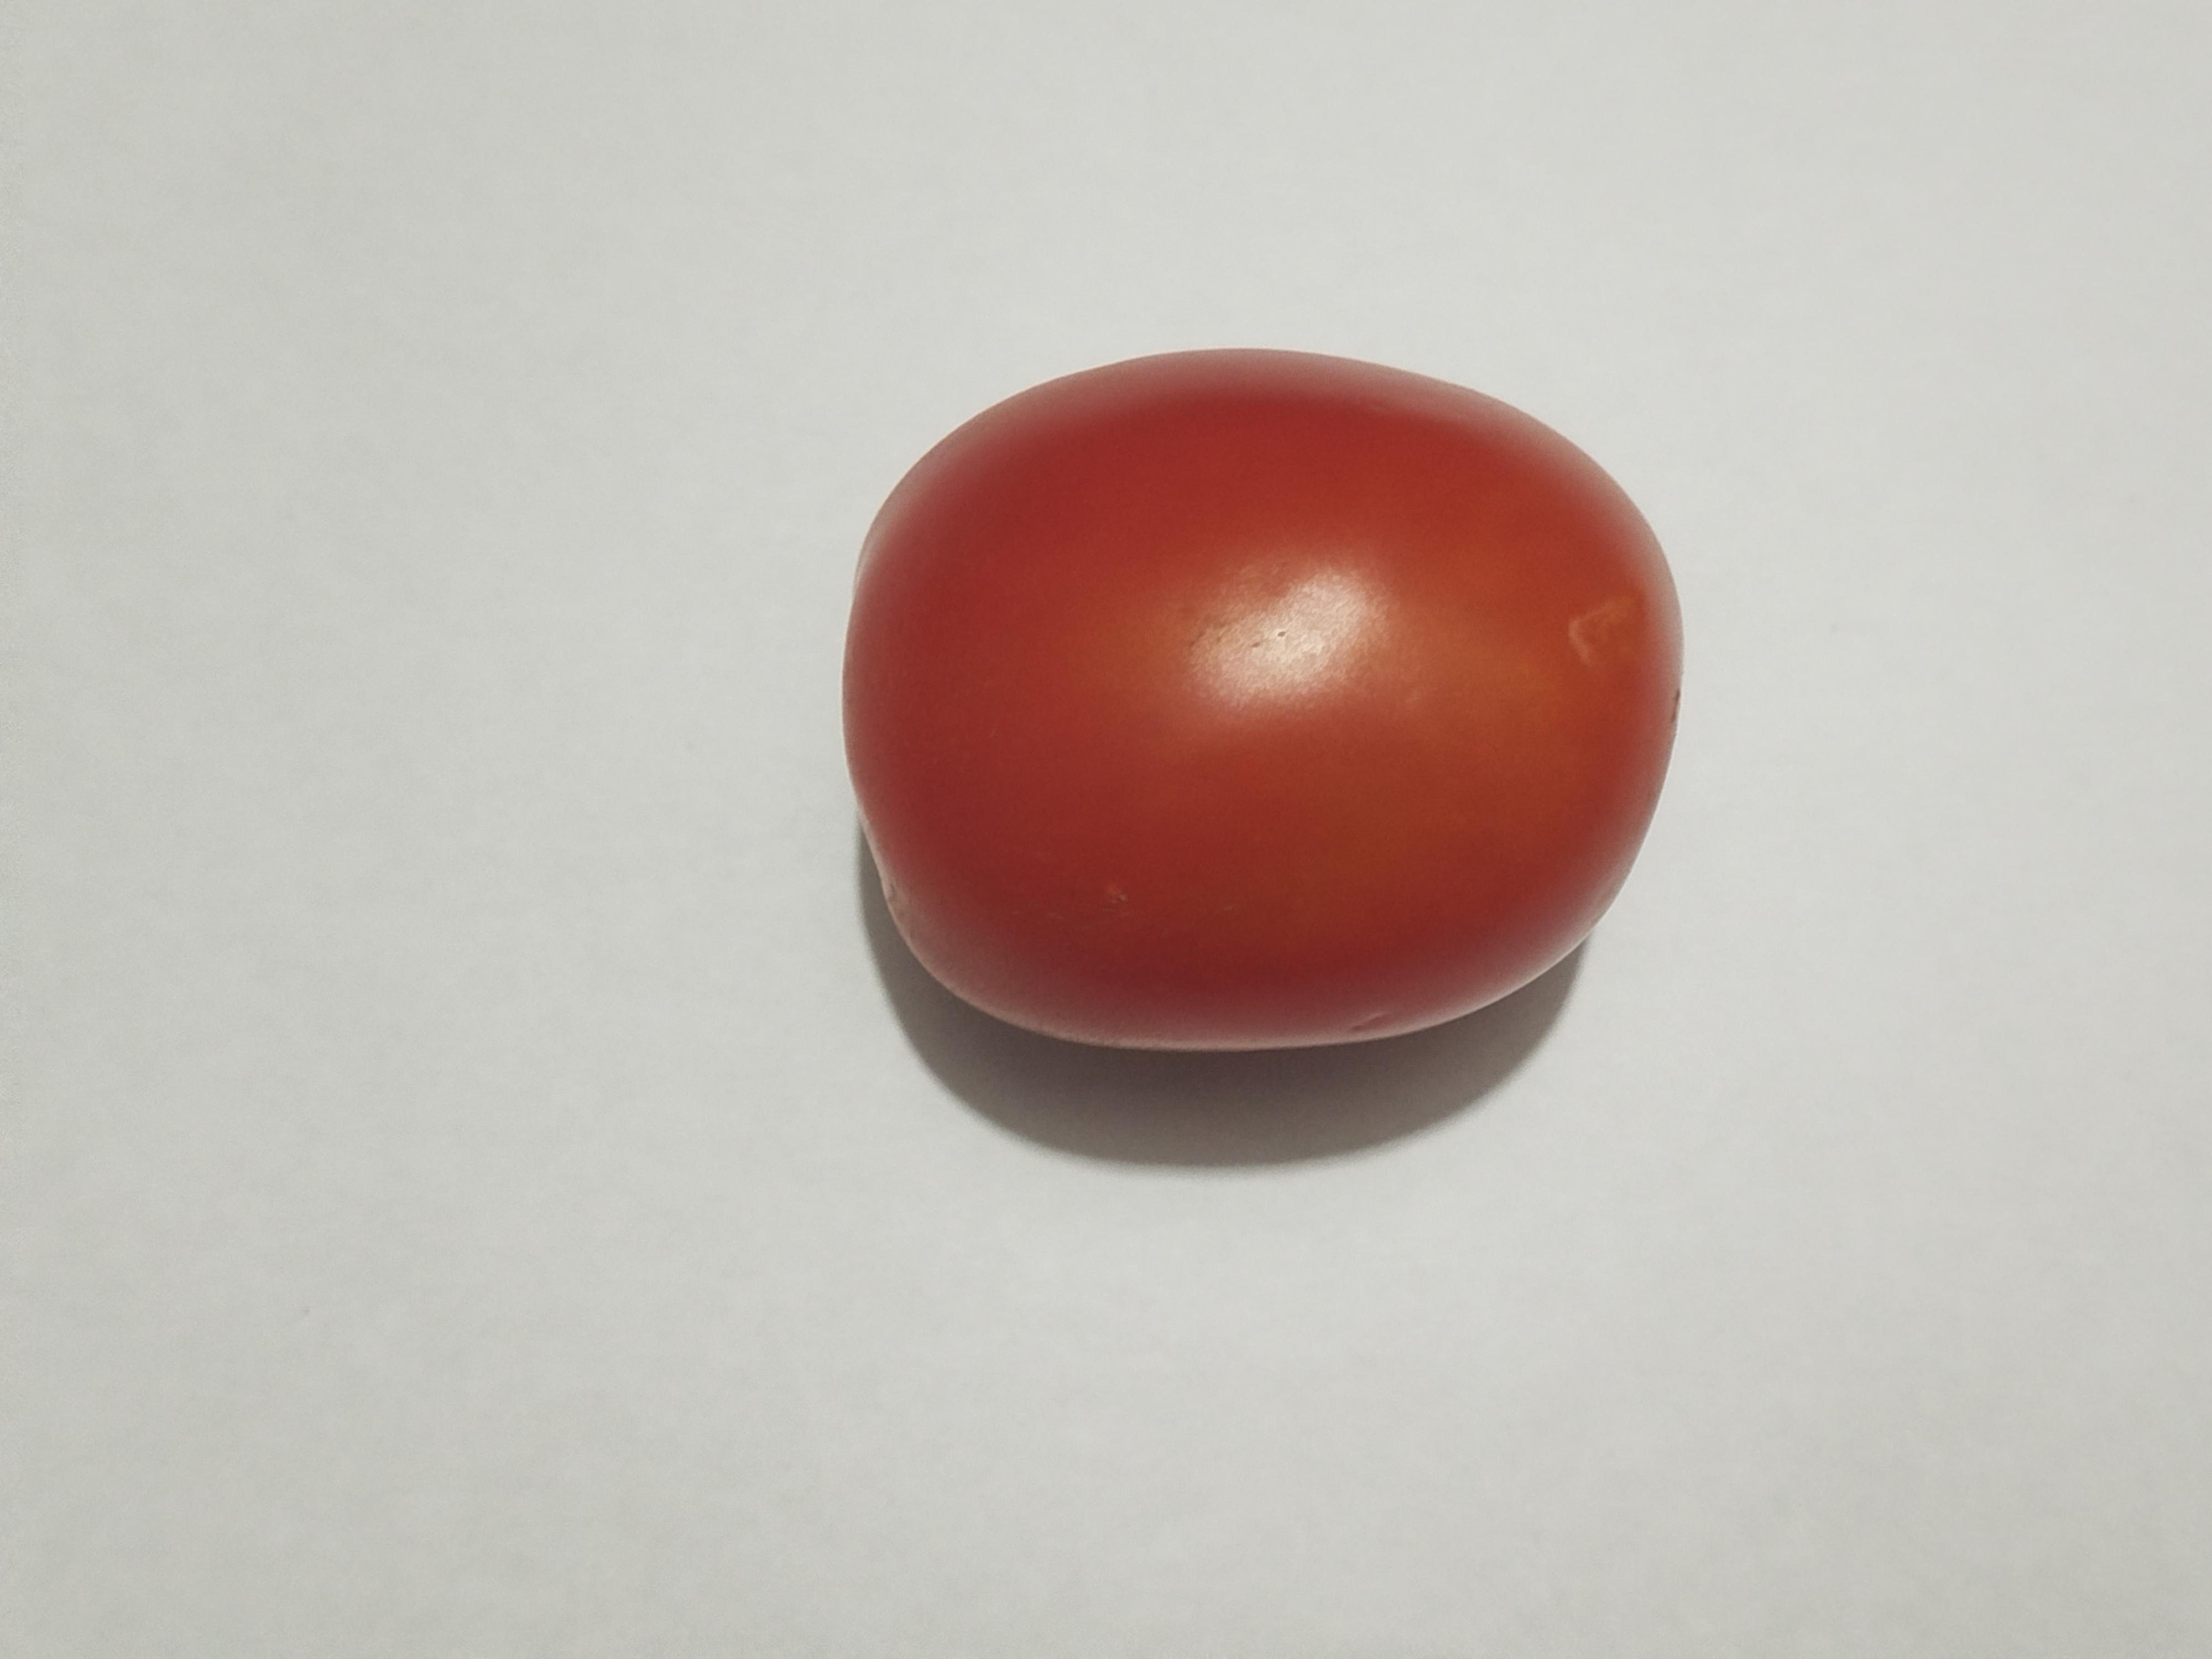
Label: Tomato